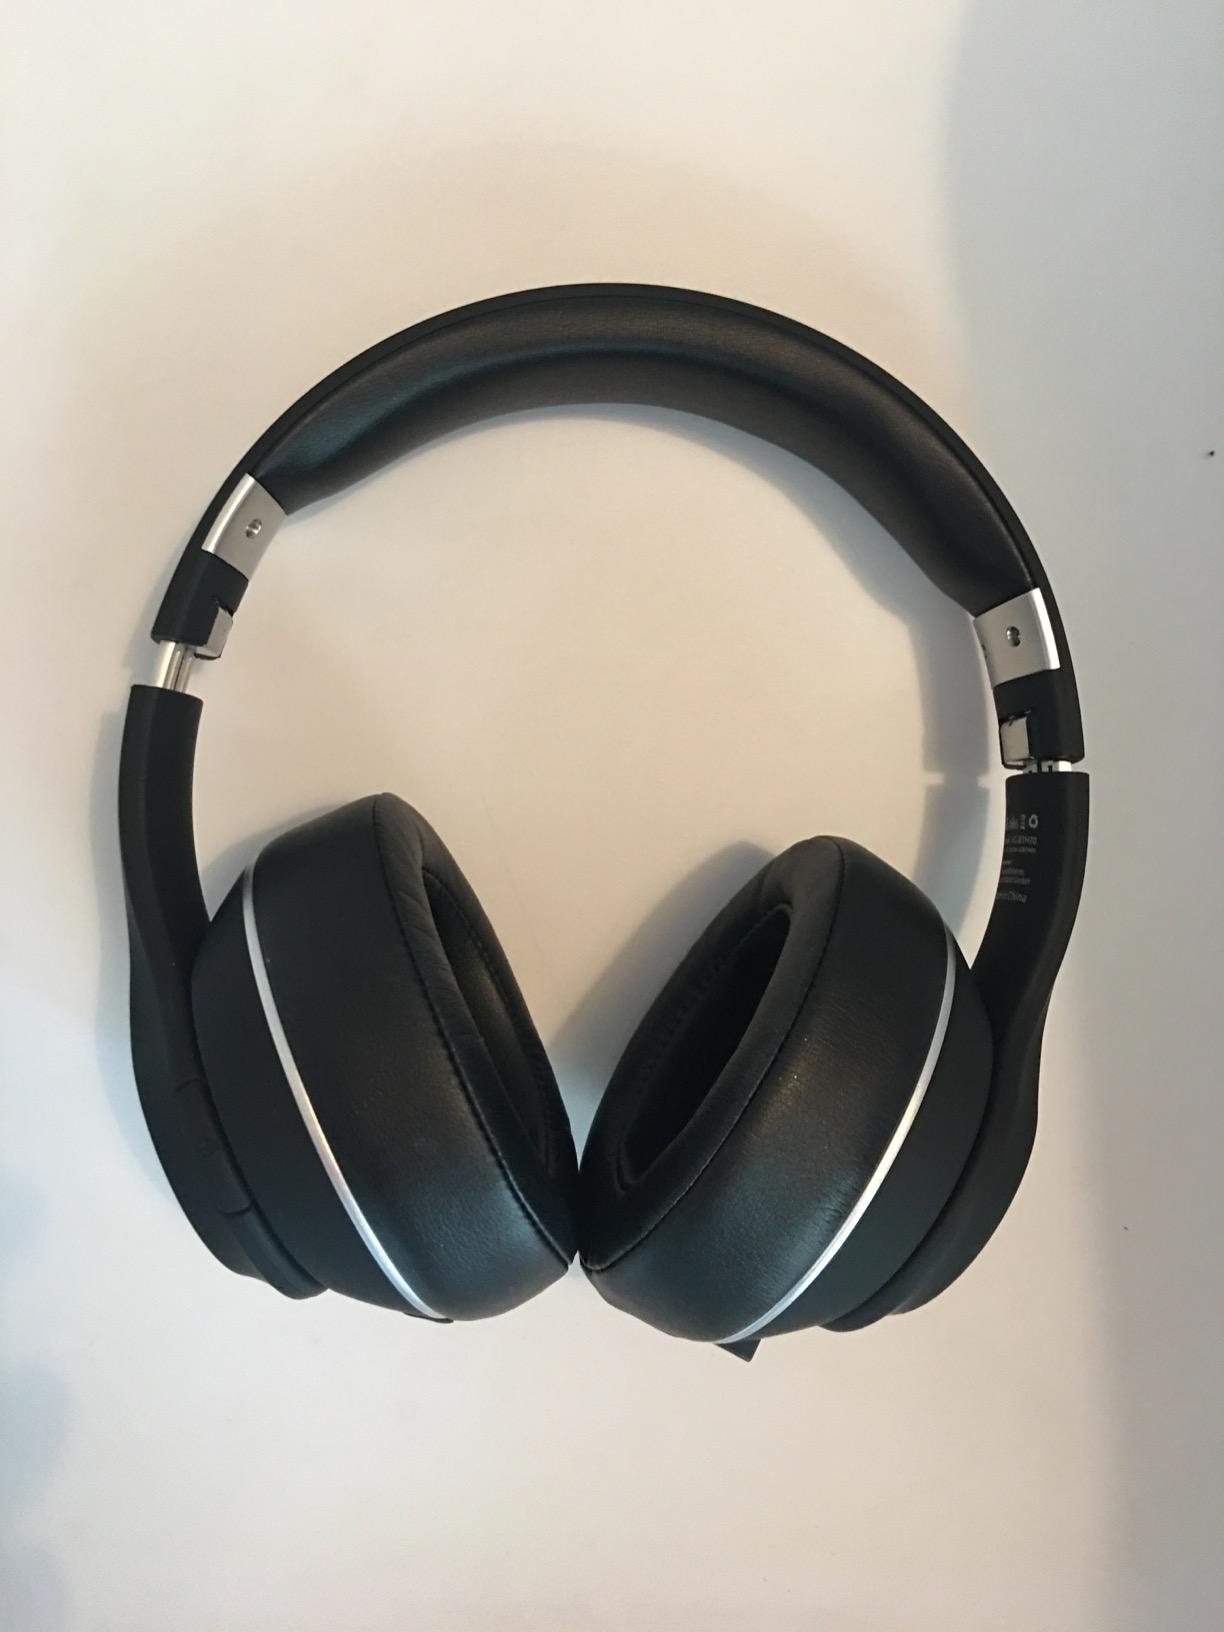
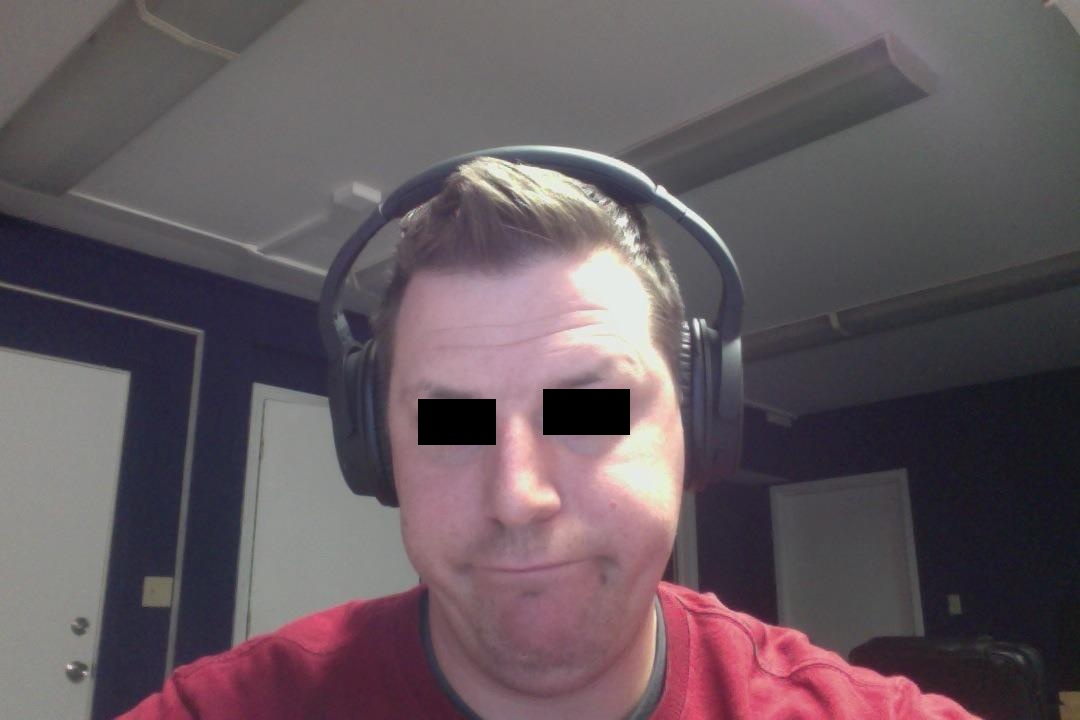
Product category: headphones
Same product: no